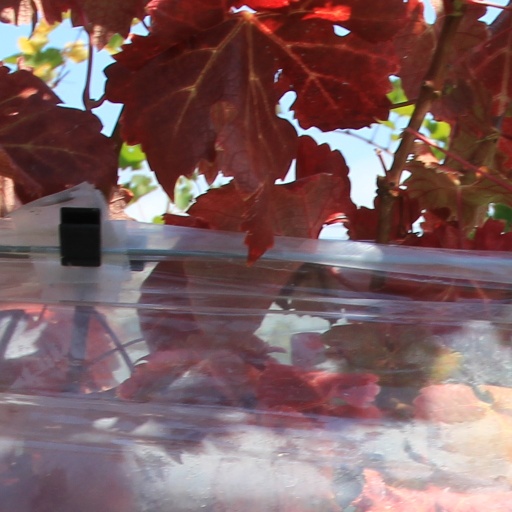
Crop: grape